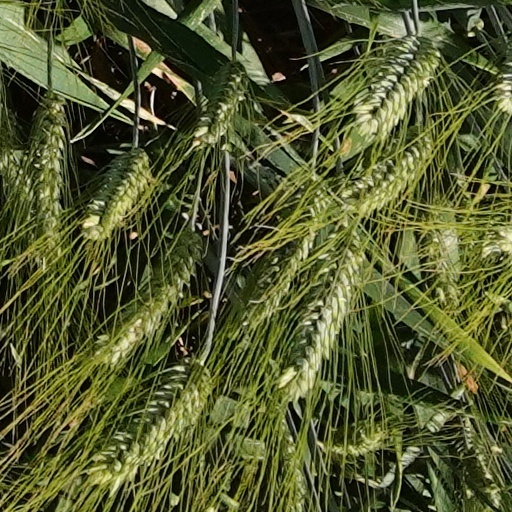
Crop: wheat